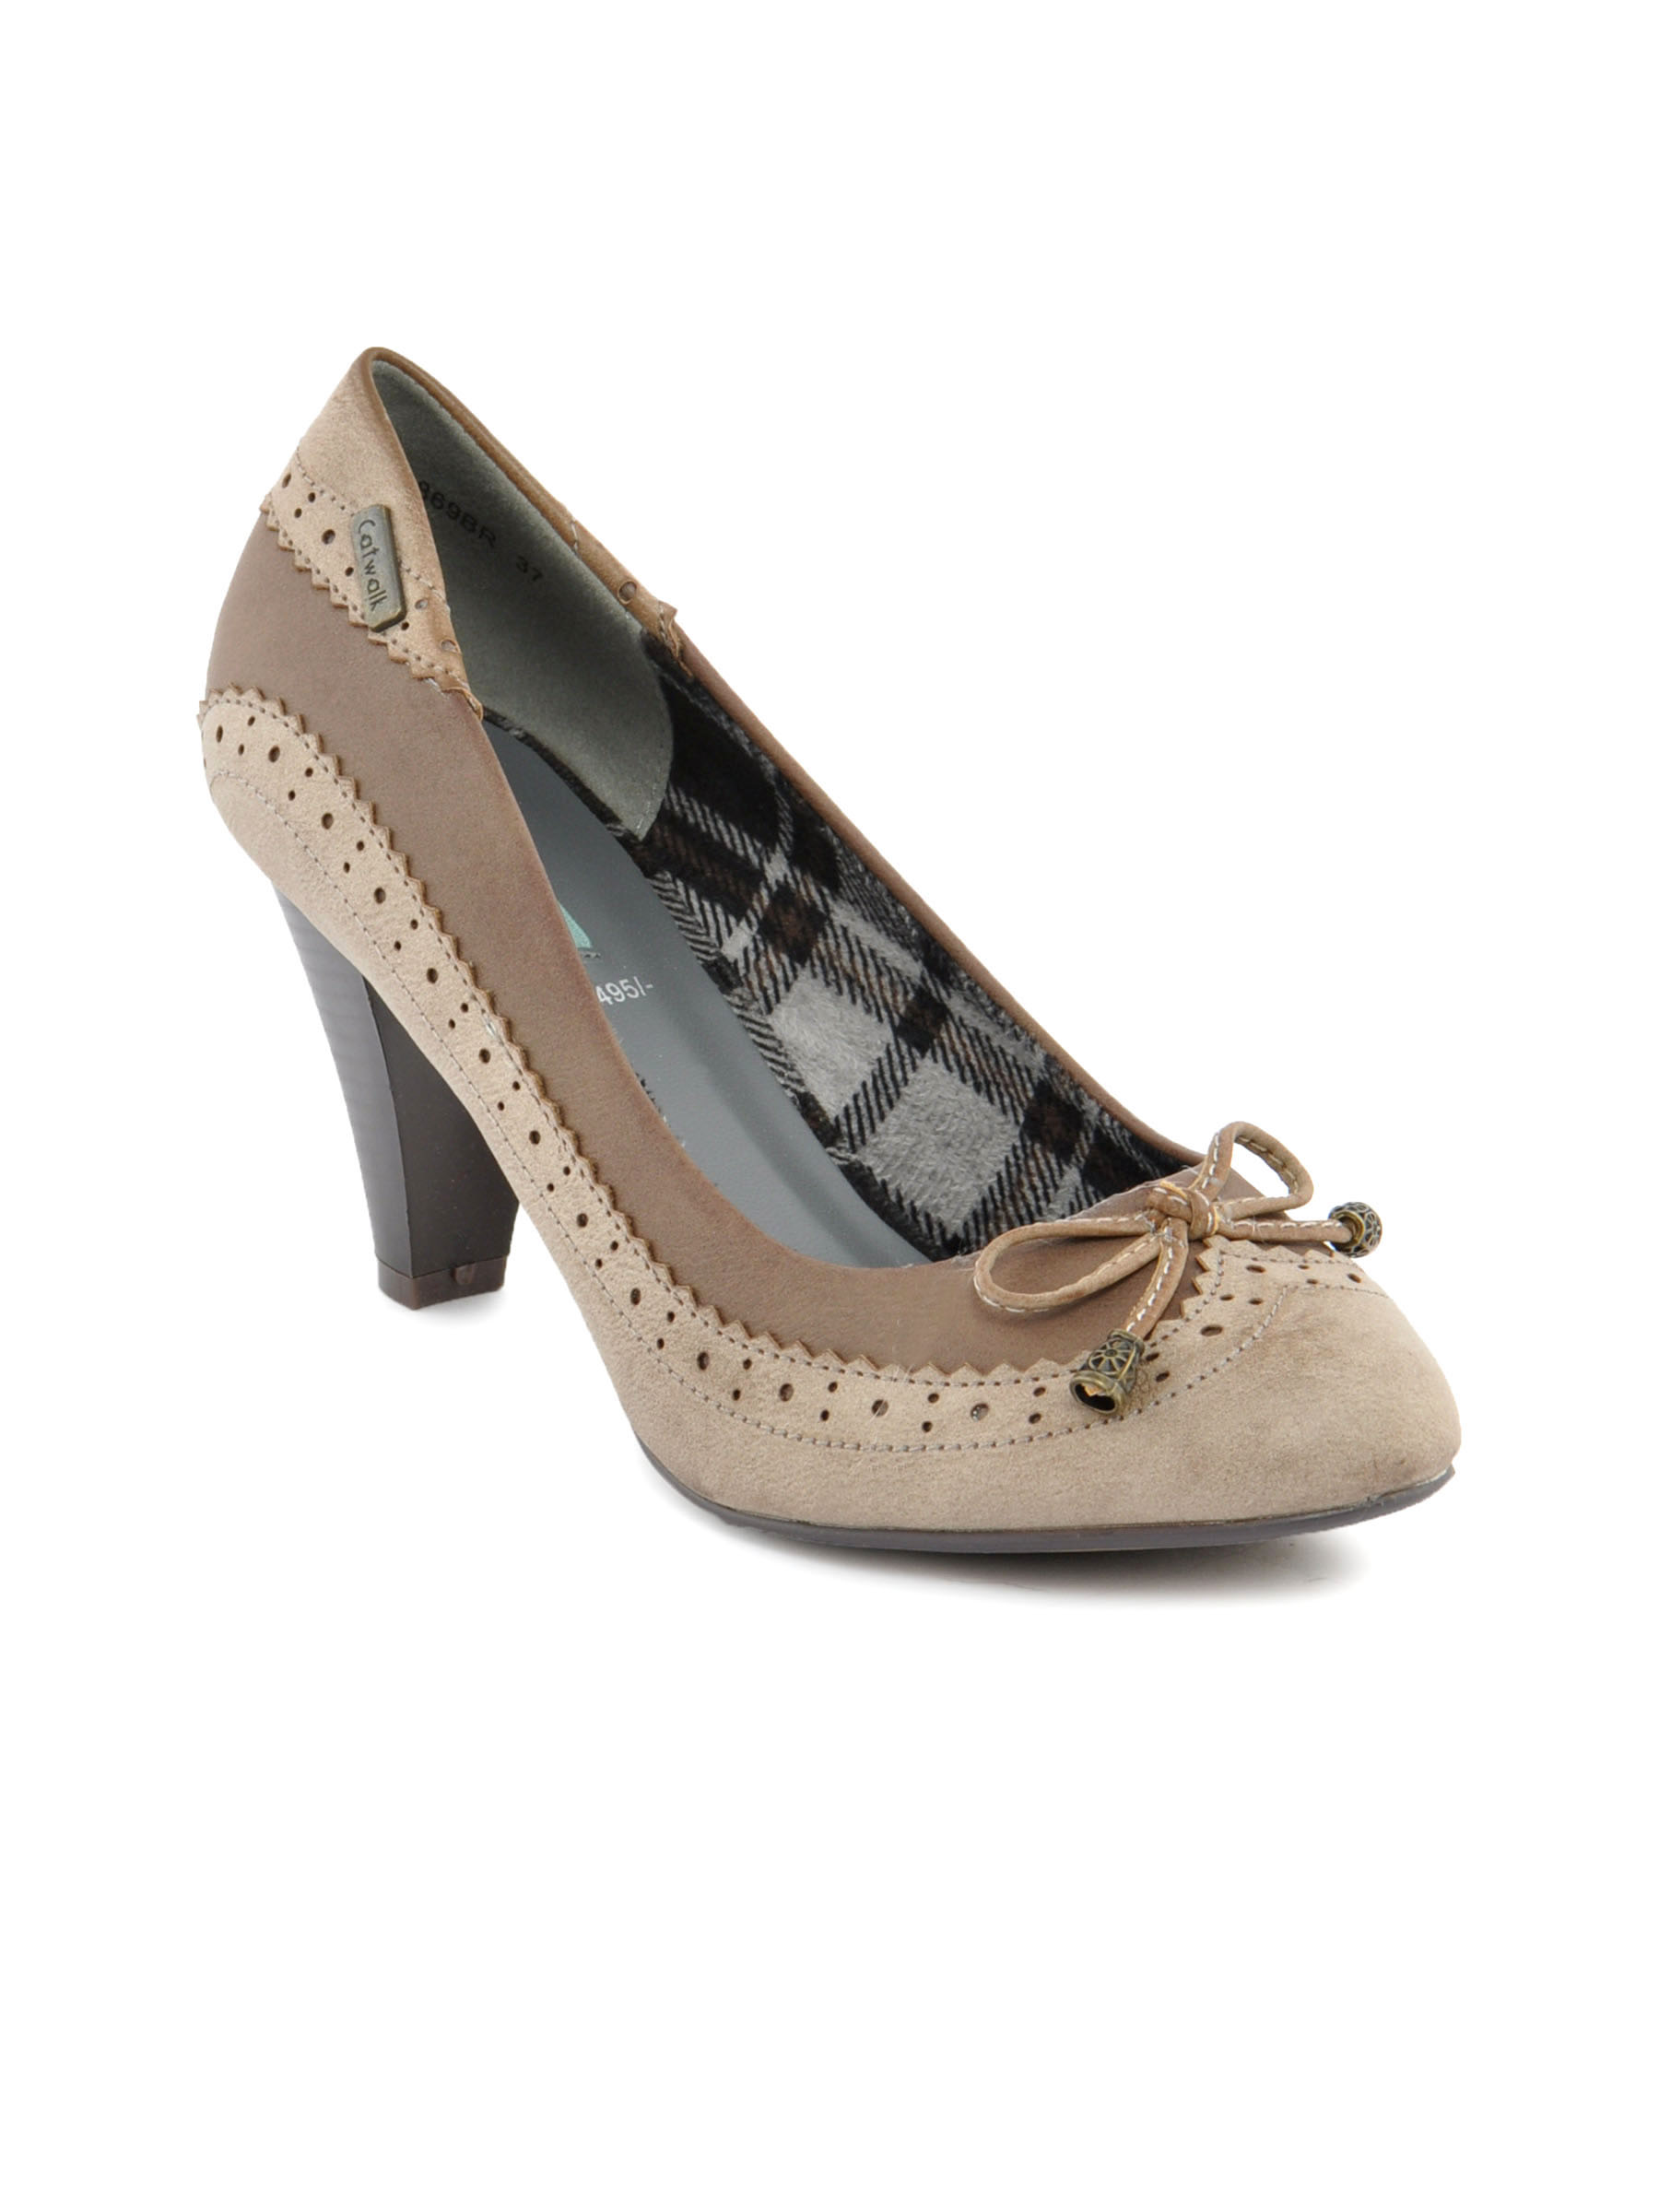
Catwalk Women Pumps Brown Heels
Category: Footwear / Shoes / Heels
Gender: Women
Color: Brown
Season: Winter 2015
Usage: Casual